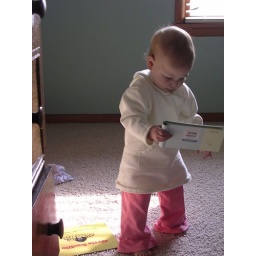
Jessica reading in our bedroom - with newly painted walls. Note the new wall color.